Paradonea presleyi

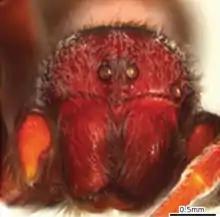
Frontal view of the arachnid Paradonea presleyi.

The male holotype has white setae concentrated in the thoracic and eye regions. The cephalic region is semicircular, wider than it is long, and moderately raised. The chelicerae are contiguous mesally, with a lateral boss. The legs have patches and longitudinal bands of white setae. Femur I is slightly thickened with a thick brush of dark setae; there are rows of distal ventral macrosetae on metatarsus I–IV, and a few scattered ventral macrosetae on tarsus I–IV and metatarsus II–IV. The dorsum of the abdomen has two longitudinal stripes of white hairs which are parallel anteriorly, diverge posteriorly, before connecting by transverse portion. The median part is medium brown, with the ectal and posterior parts being dark brown.